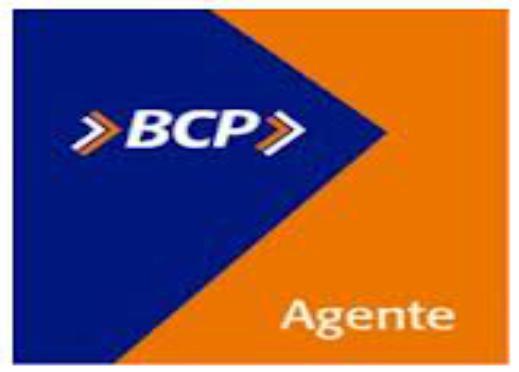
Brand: BCP
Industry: Leisure